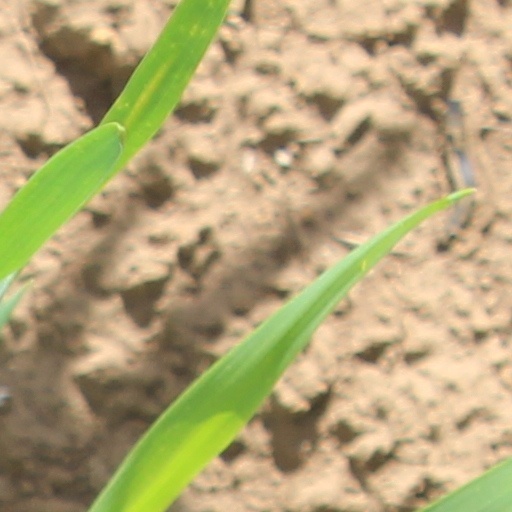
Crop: wheat